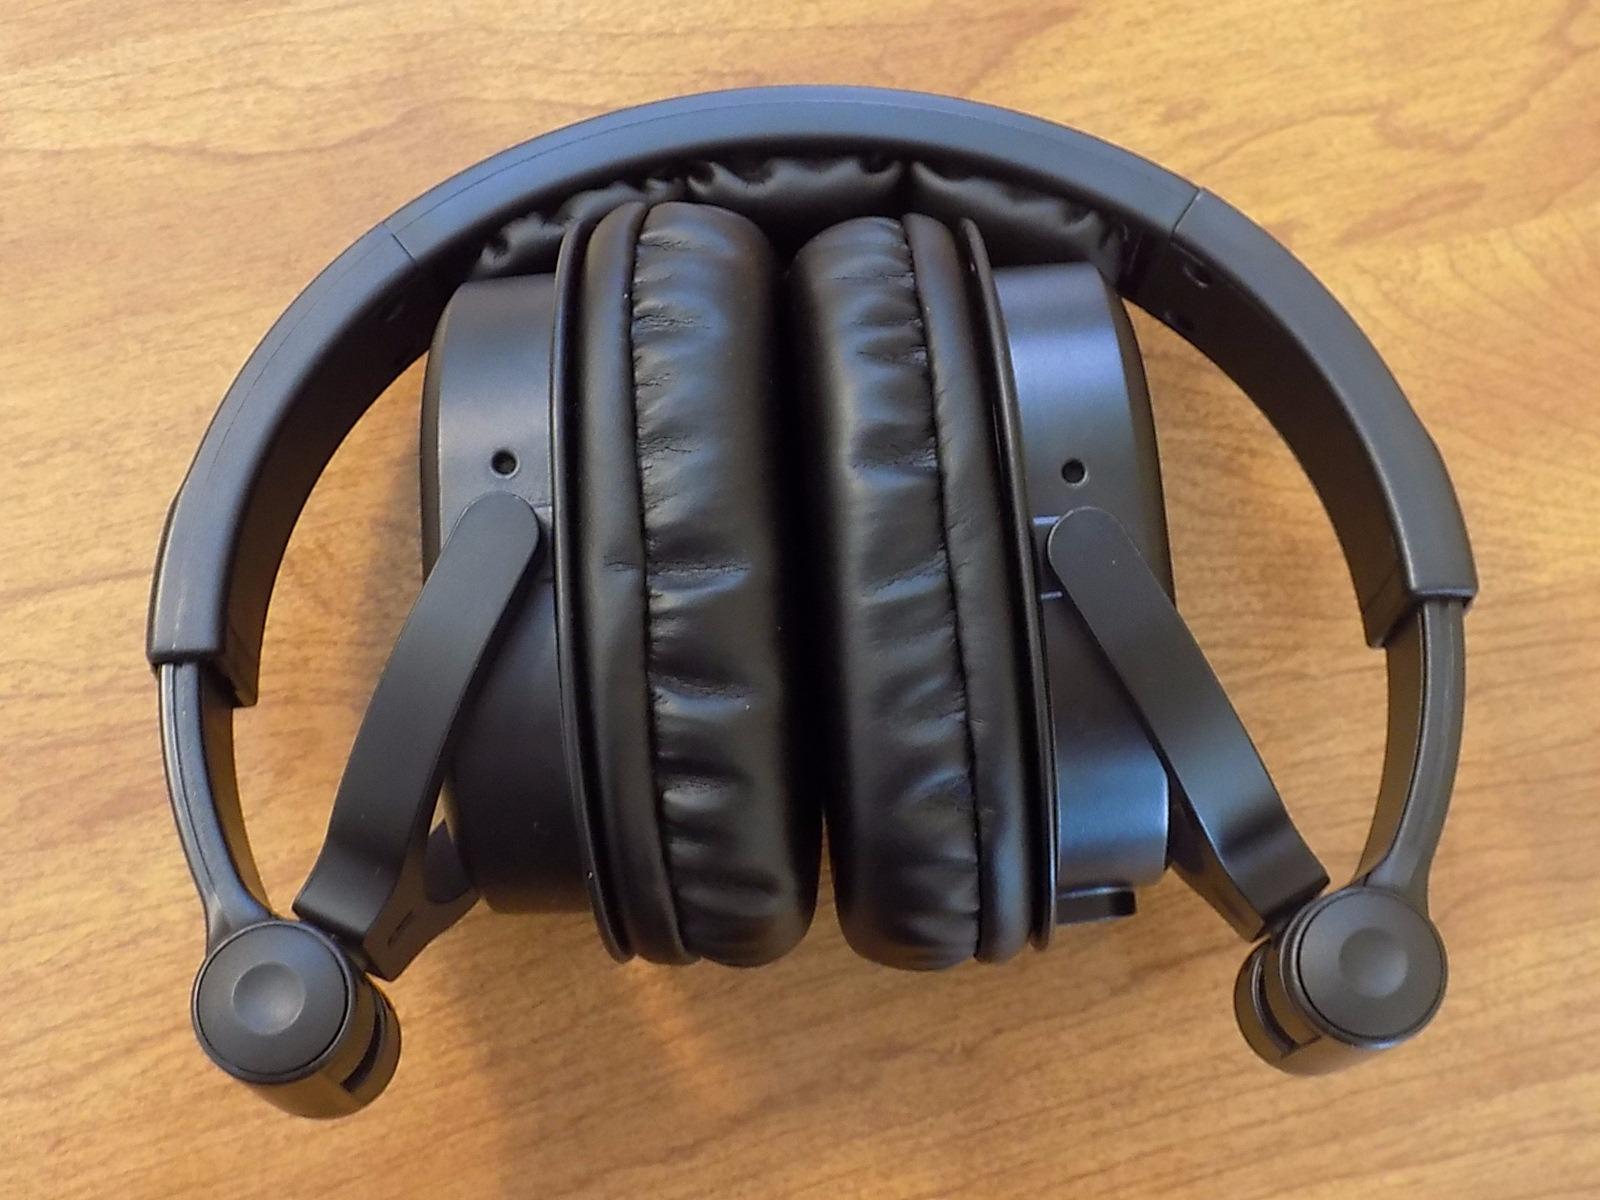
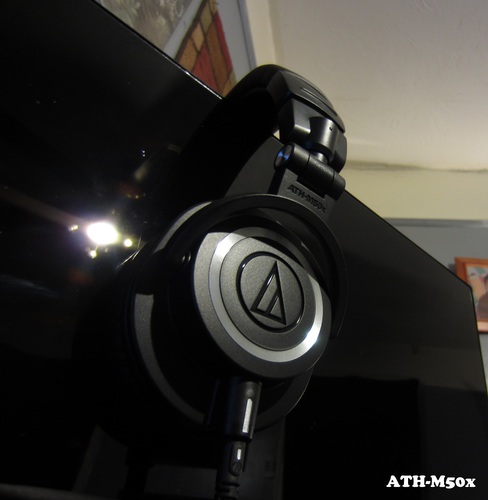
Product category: headphones
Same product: no